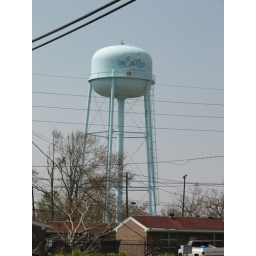
The water tower would have most likely blown over except that it was full of water.